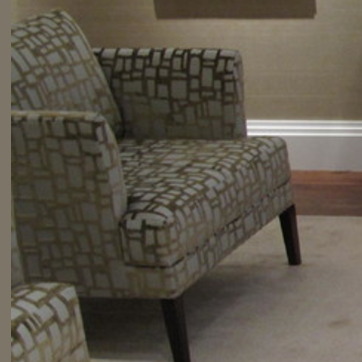
Material: fabric